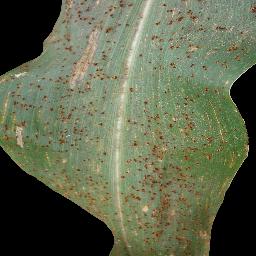
Label: Corn_(Maize)___Common_Rust